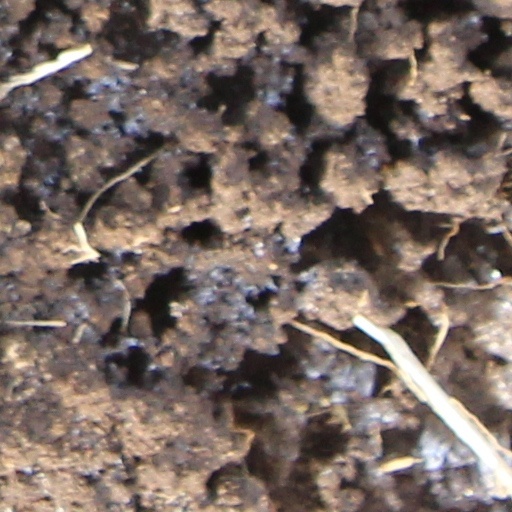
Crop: wheat